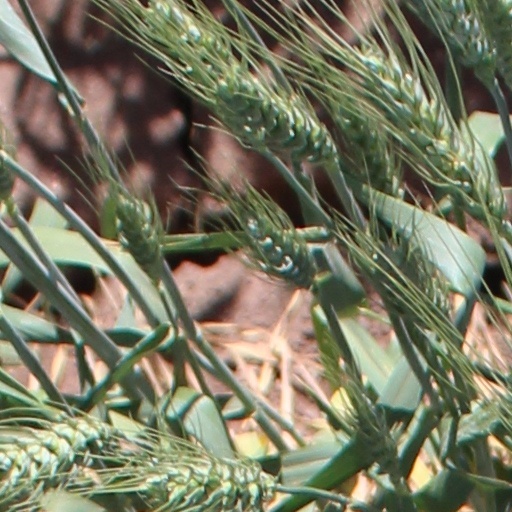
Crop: wheat